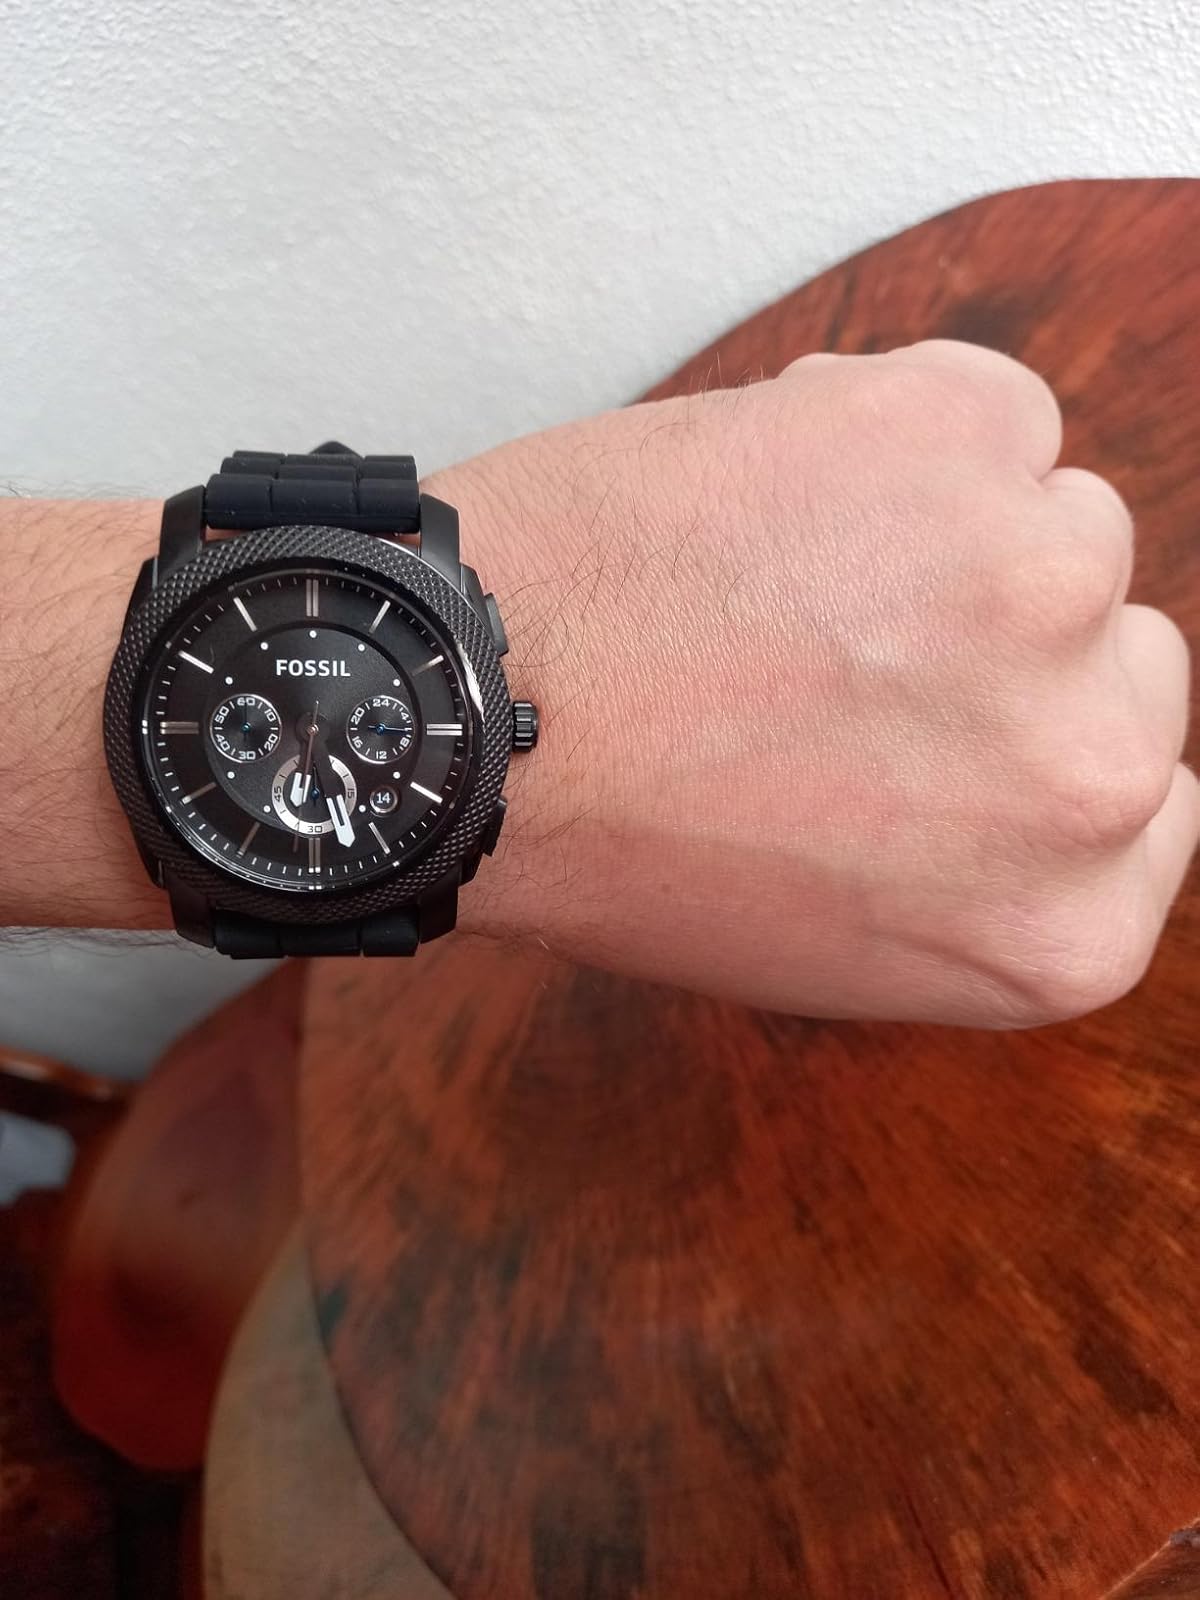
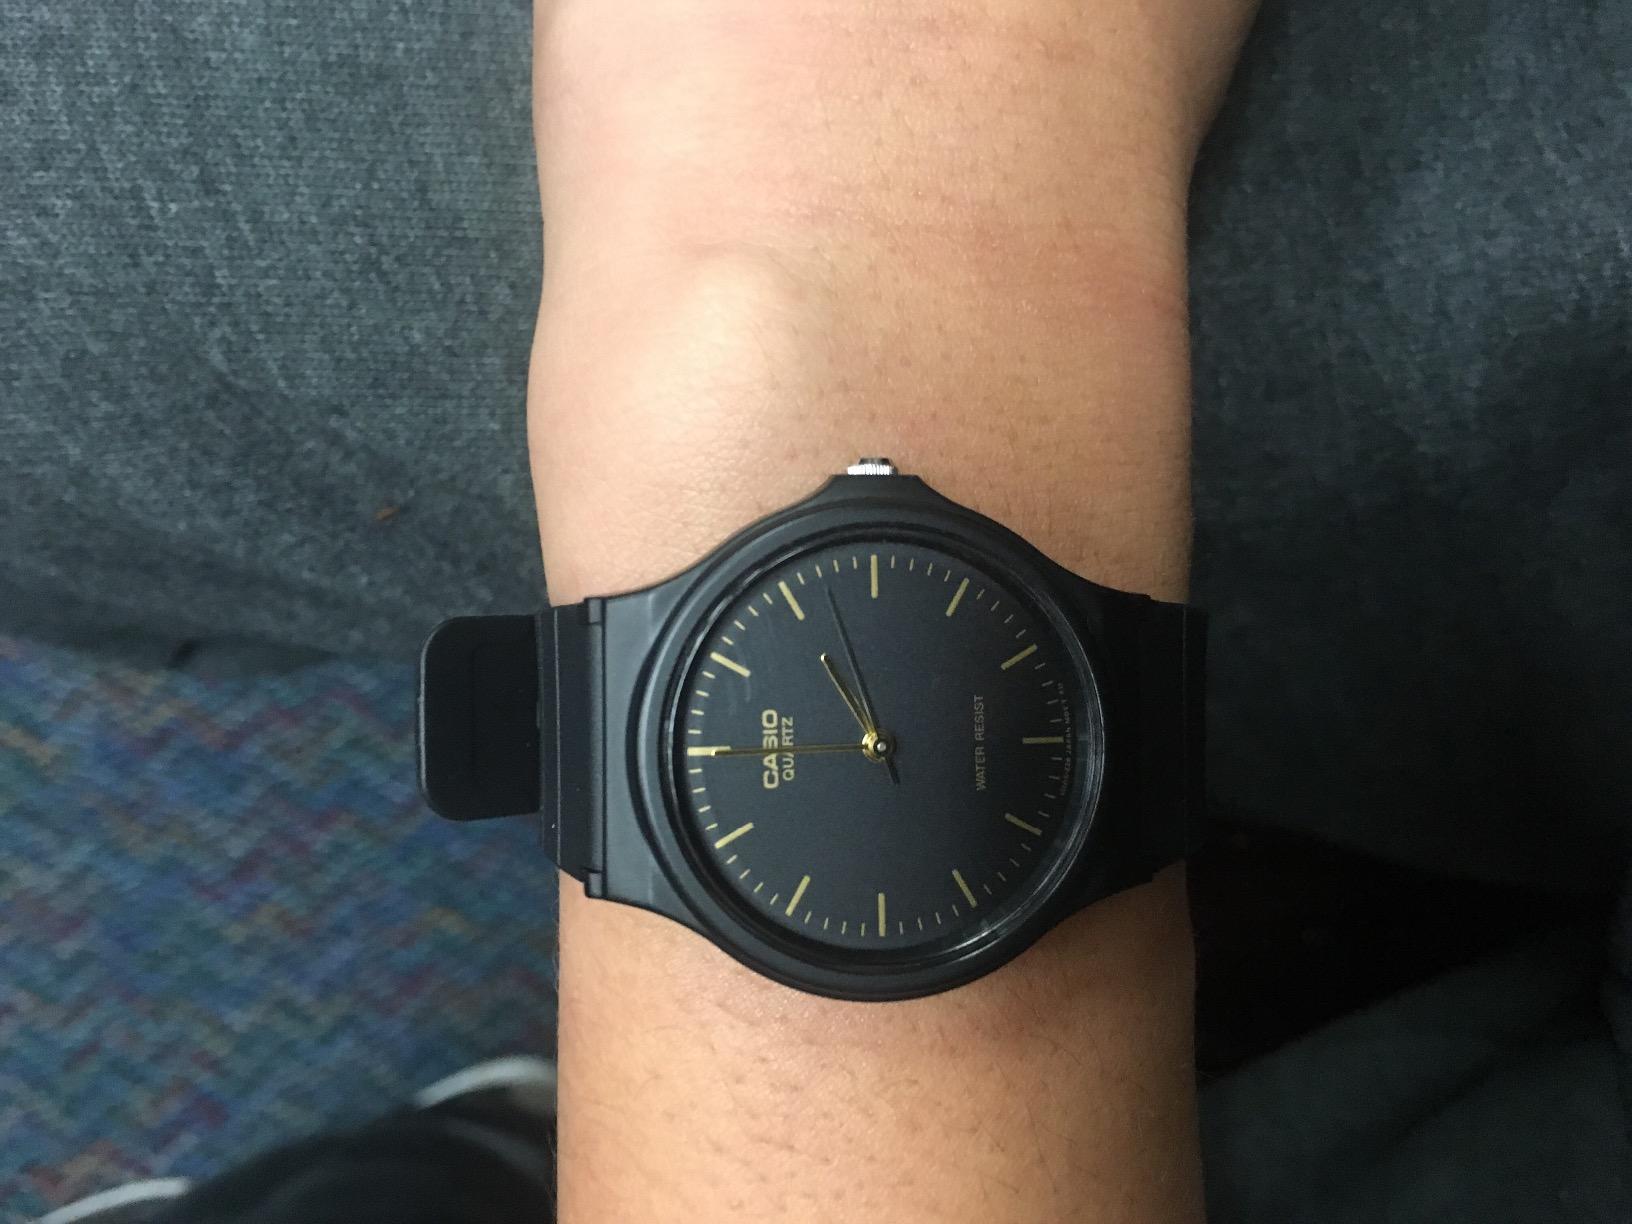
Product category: accessories_watch
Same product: no